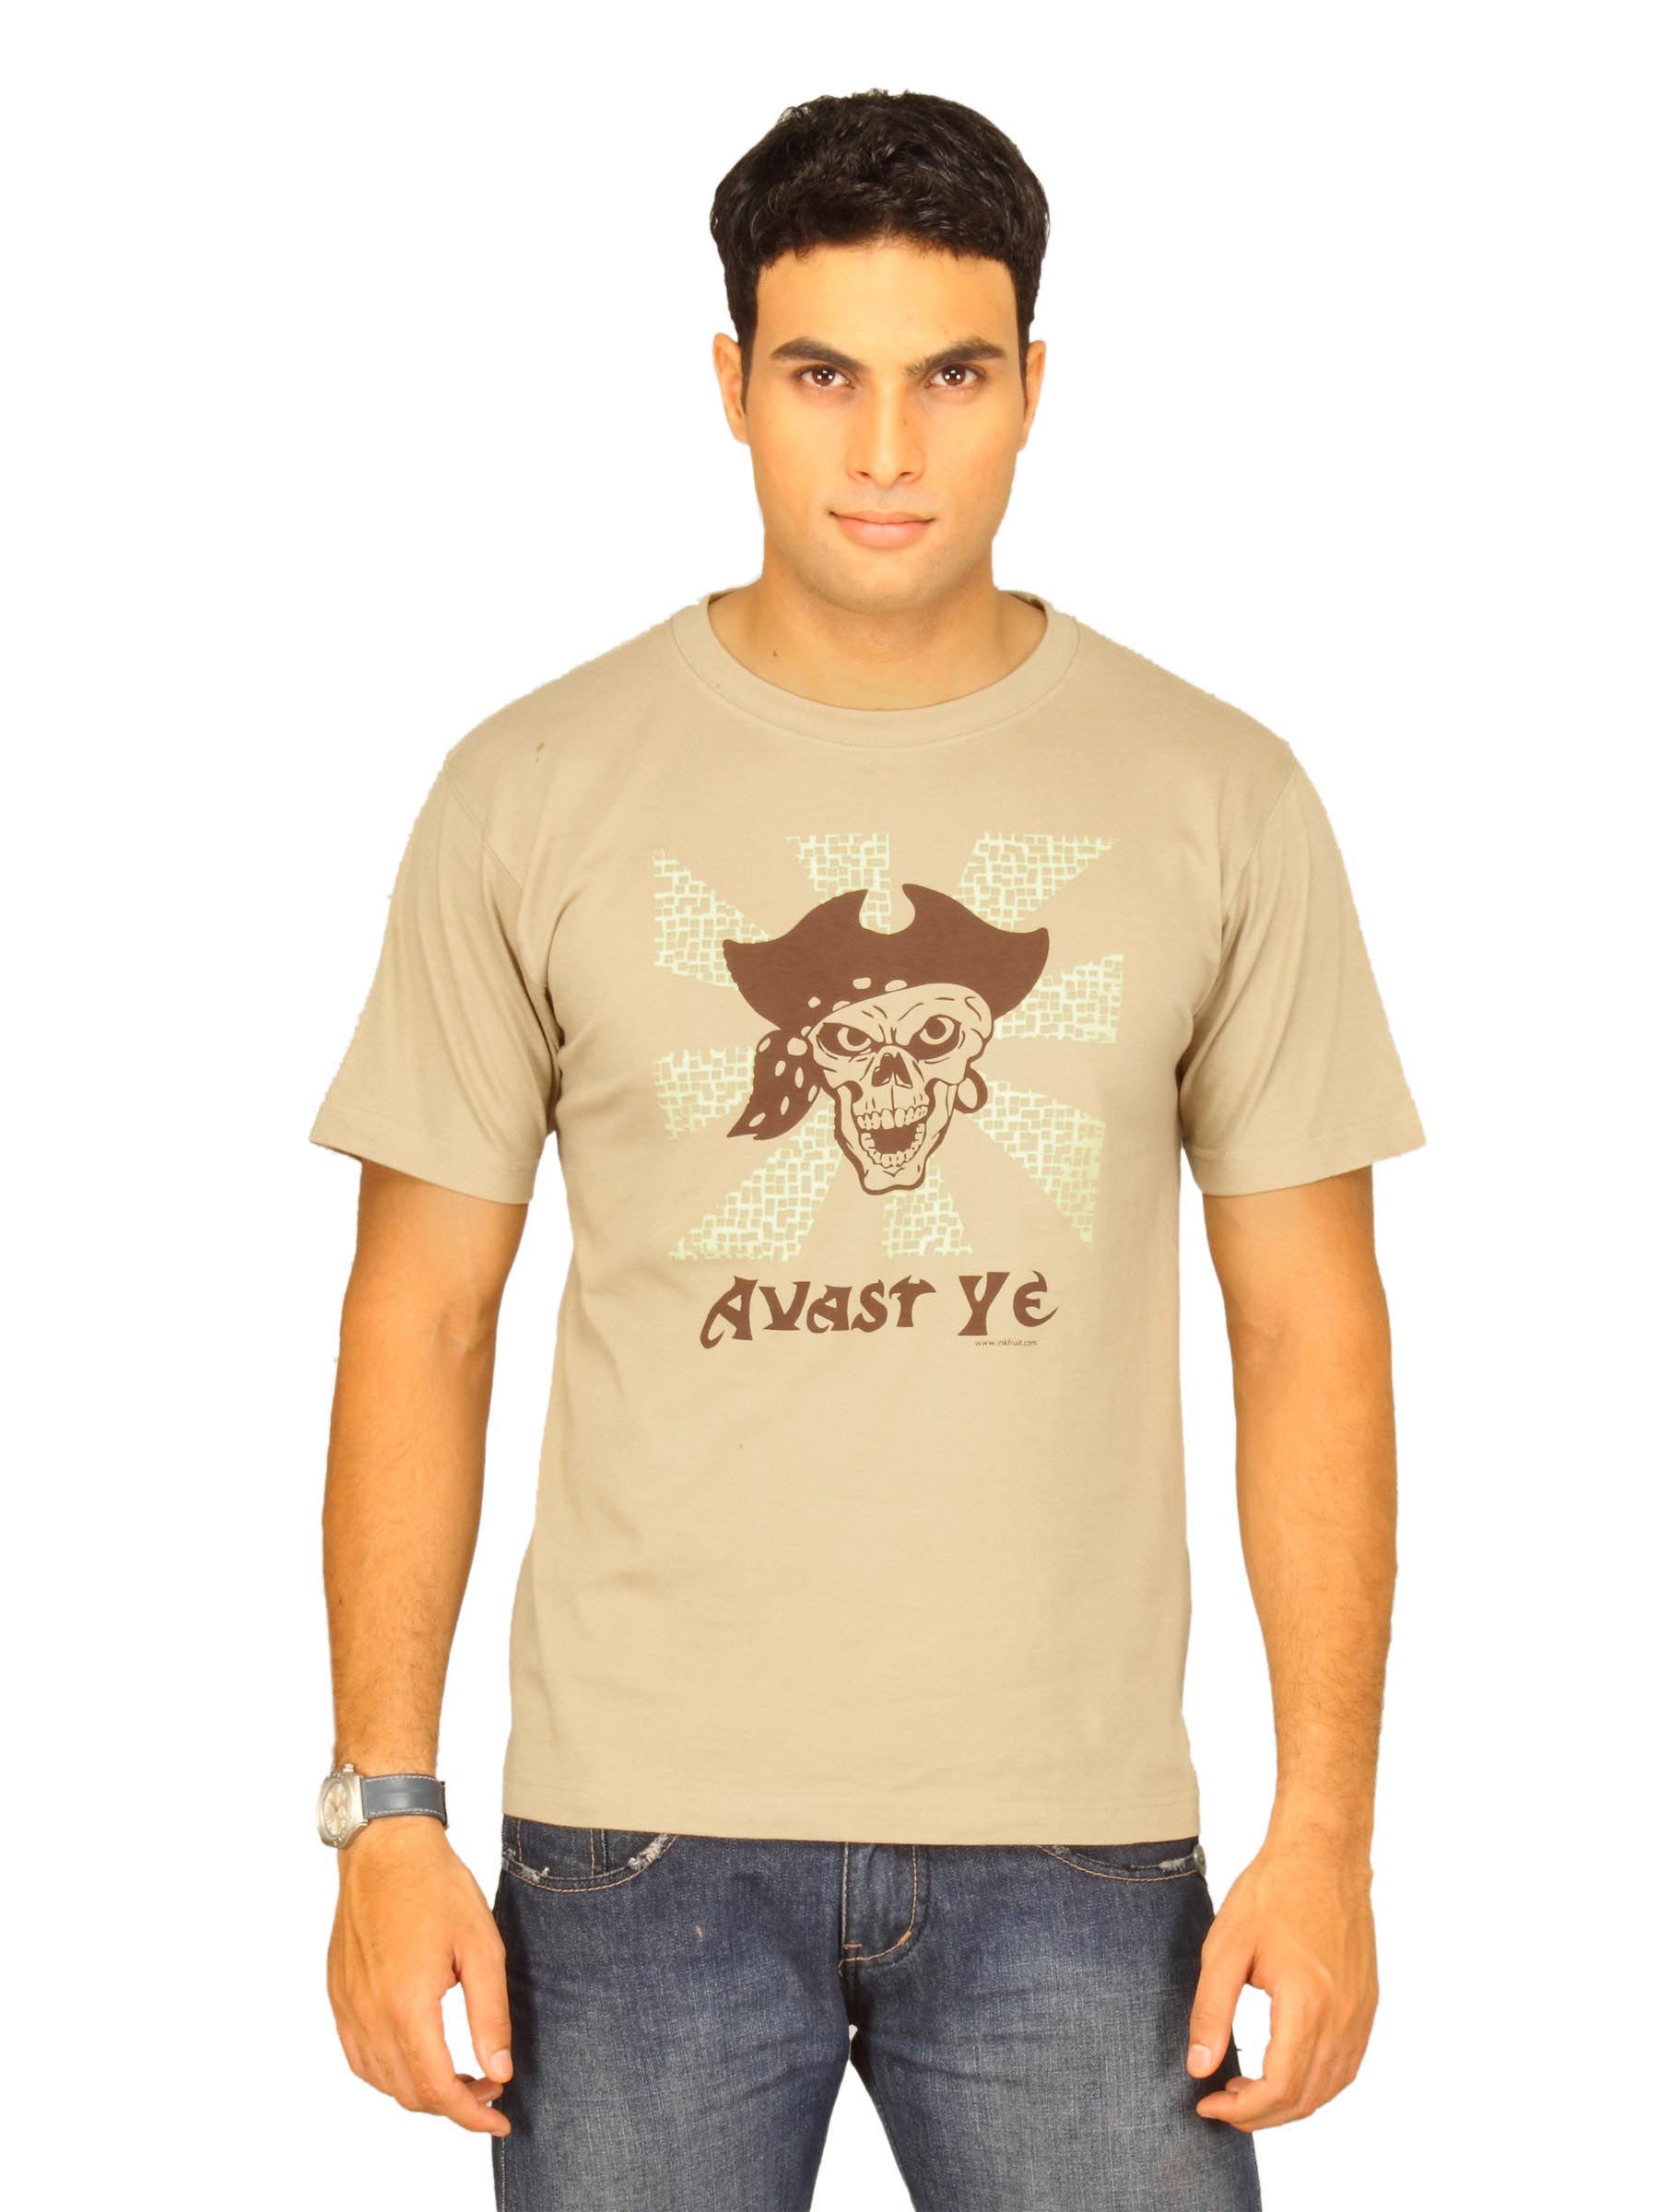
Inkfruit Men's Avast Ye Beige T-shirt
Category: Apparel / Topwear / Tshirts
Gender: Men
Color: Beige
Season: Summer 2011
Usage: Casual